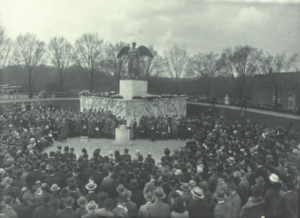
Søfartsmonumentet / Historie
Indvielsen af monumentet 9. maj 1928.
Søfartsmonumentet er et monument ved lystbådehavnen ved Langelinie i København. Det er opsat til minde om de danske søfolk, der mistede livet under 1. verdenskrig. Monumentet består af en bronzestatue af en bevinget kvinde, der forestiller Mindet, som står på en rombeformet platform med en rækkende fortællende relieffer på siden.